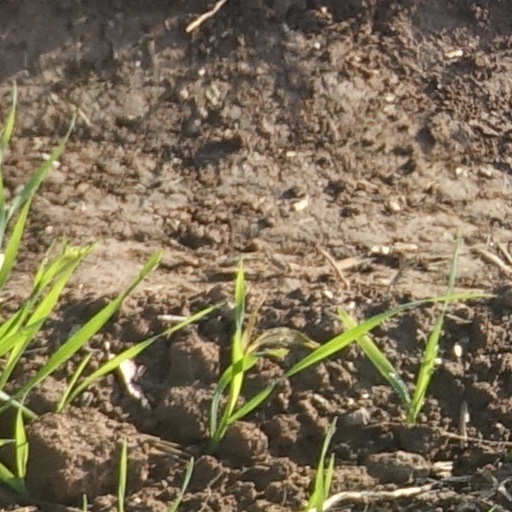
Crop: wheat